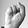
ASL letter: S